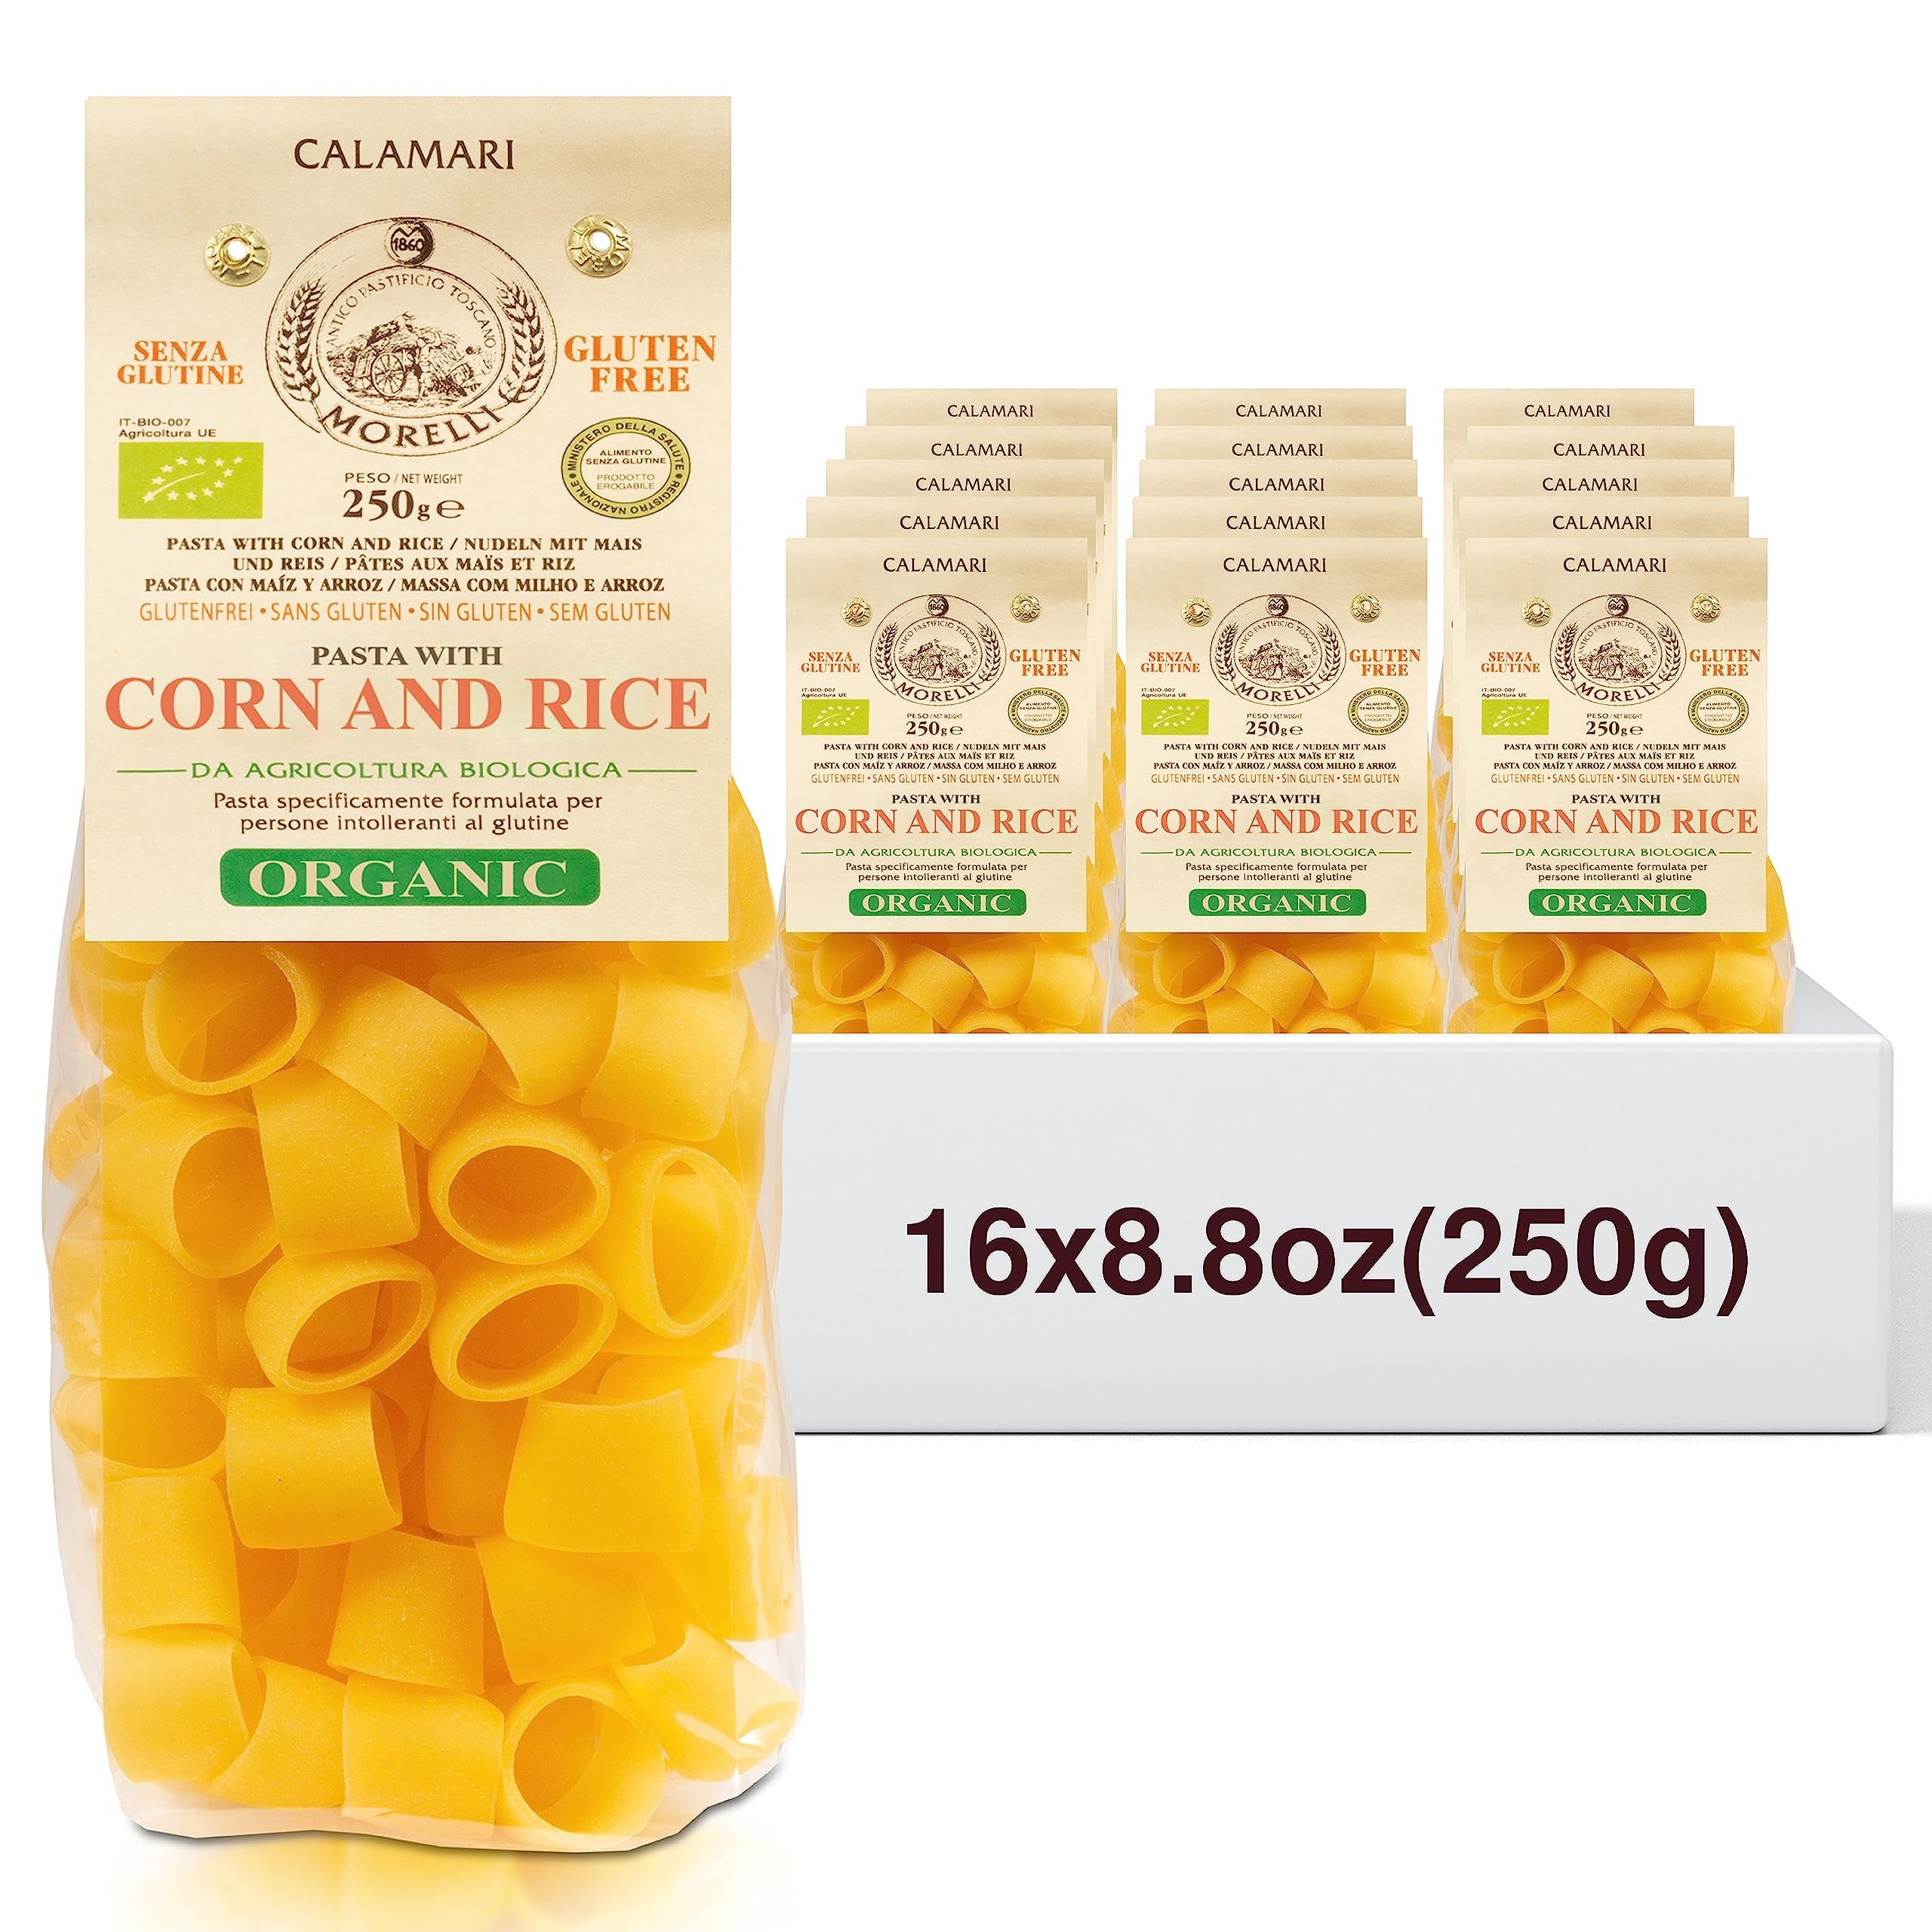
Item Name: Morelli Mezzi Paccheri Organic Pasta - Italian, Gourmet, Large Circle Gluten-Free Pasta from Italy Made from Corn & Rice, for Stuffing - 8.8 ounce - Pack of 16
Bullet Point 1: Organic Calamari Pasta - Handmade organic gluten-free pasta created with corn and rice in Tuscany. Organic corn pasta is a healthy pasta, rich in vitamins A and E, and low in cholesterol, sodium, and fat.
Bullet Point 2: Gluten-Free Pasta - Rice and corn pasta has a delicate and gentle taste for a gourmet wheat-free pasta and is great for those on gluten-free diets. This Mezzi Pacherri pasta is an authentic representation of Italian cuisine, crafted using only the finest, uncomplicated ingredients and utilizing traditional methods that have been passed down for generations in the heart of Italy.
Bullet Point 3: Large Tube Pasta Noodles - This Calamari Pasta, shares similarities with calamarata pasta and paccheri pasta and is in the shape of a large tube, similar to calamari rings. It provides excellent sauce-holding capabilities, and the large circles are great pasta for stuffing.
Bullet Point 4: Versatile Pasta - Our gluten-free vegan pasta made in Italy can be used in classic Italian dishes and is especially good served al dente with just a touch of olive oil. Paccheri noodles are great paired with tomato sauce and mozzarella, eggplant sauce, or used for baked ziti.
Bullet Point 5: Real Ingredients - We take pride in using only real and natural ingredients in our Italian pasta. It is crafted using high-quality rice and corn flour and provides a rich and authentic flavor that can only be achieved with real ingredients.
Bullet Point 6: About Morelli - Morelli has been creating gourmet Italian pasta in Tuscany since 1860 and is a family-run company with the 5th generation currently preserving the traditions their ancestors put into place. They utilize an artisanal method of reincorporating wheat germ into semolina to create many of their pastas with a unique taste and the aroma of wheat. Their pasta also has a high level of Vitamin A and D due to their unusual ingredients.
Bullet Point 7: Product of Italy - For 5 generations we have slowly dried and bronze-die cut our pasta using traditional recipes. We specialize in classical regional pasta as well as more innovative flavored pasta. All of our raw ingredients are selected with care and use either Tuscan or Italian wheat to ensure the highest quality.
Bullet Point 8: Tuscany, Italy - The ancient Morelli Pasta Factory is located in San Romano, a town in Tuscany (Province of Pisa) in central Italy. We respect the lands of Italy, using locally sourced ingredients grown by those who also respect our land.
Bullet Point 9: Makes a Great Gift - Pair with other products from our line to create a thoughtful gift for holidays, anniversaries, birthdays, employee appreciation, thank you, and hosts. We recommend our delicious Bucatini Pasta, our Tricolor Linguine Trio, or our eye-catching Black Squid Ink Pasta which is always appreciated by foodies, chefs, and home cooks.
Bullet Point 10: Visit the Morelli Store - View recipe suggestions and additional gourmet Italian products such as organic pasta, black squink ink pasta, Italian pasta from Italy, gourmet pasta variety packs, flavored pasta, colored pasta, and heirloom pasta from Italy.
Product Description: Morelli Pasta Creating Gourmet Italian Pasta in Tuscany Since 1860. Real Calamari Pasta Our gluten-free pasta is wheat-free and has all the flavor of homemade linguine pasta but is made with rice and corn flour. The consistency is very similar to traditional pasta and is a great alternative for those with allergies. The pasta is rich in vitamins A, E, and PP, low in fat, low in cholesterol, and low in sodium. Its characteristic golden color comes from corn flour and its rich, natural carotenes (vitamin A). Versatile and Healthy Our gluten-free organic pasta from Italy can be used in classic Italian dishes and is especially good served al dente with just a touch of olive oil. Paccheri noodles are great paired with tomato sauce and mozzarella, eggplant sauce, or used for baked ziti. Enjoy true Italian specialty foods and make perfect healthy, flavorful pasta in just 16 minutes! Imported From Italy Morelli has been creating gourmet Italian pasta in Tuscany since 1860 and is a family-run company with the 5th generation currently preserving the traditions their ancestors put into place. They utilize an artisanal method of reincorporating wheat germ into semolina to create their pasta with a unique taste and the aroma of wheat. Their pasta also has a high level of Vitamin A and D due to their unusual ingredients. Morelli offers classic and traditional types of pasta such as Tacconi, Pici di Siena, and Tagliatelle. They also have pasta that features aromas such as saffron, Boletus mushrooms, and sepia in order to offer a full and comprehensive range of pasta products. Morelli’s pasta is something else!
Value: 140.8
Unit: Ounce

Price: 164.99